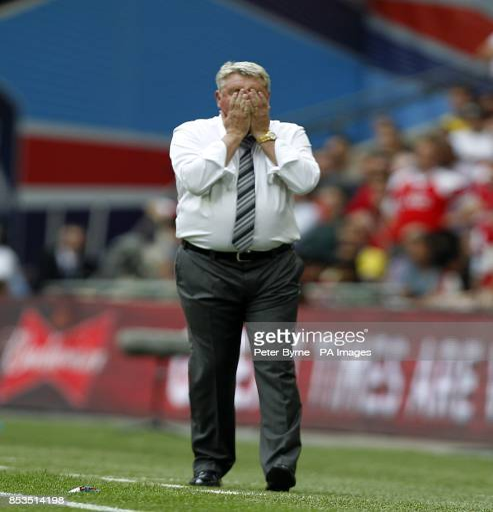
organisation founder reacts on the touchline